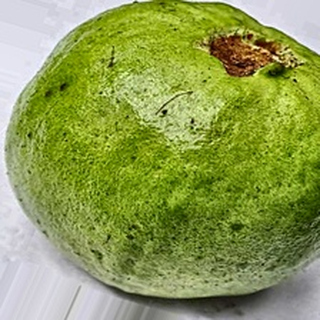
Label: guava_fruit_fly